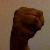
The image shows a hand gesture representing the letter 'M' in Indian Sign Language.